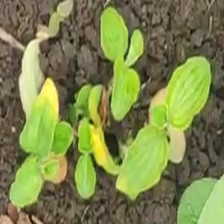
Weed species: Kena_(Commplina_benghalensio)